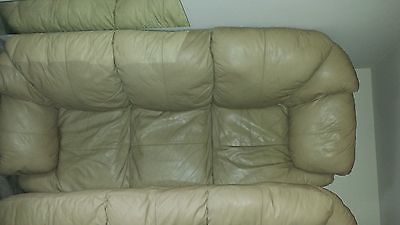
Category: sofa